Swimming at the 1996 Summer Paralympics

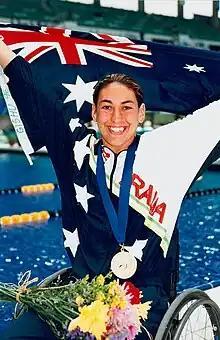
Australian gold medalist Priya Cooper after presentation ceremony

Swimming at the 1996 Summer Paralympics consisted of 168 events, 87 for men and 81 for women. Because of a tie in the men's 100 m freestyle S4 event, a total of 169 bronze medals were awarded.